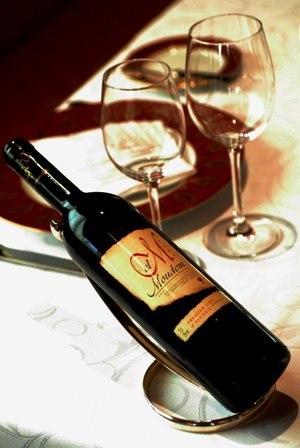
Grands Crûs de l'Ouest
La viticulture en Algérie remonte à l'Antiquité et particulièrement à la colonisation romaine. À l'époque de la colonisation française et des départements français d’Algérie, le vignoble de l'Algérie a atteint 396 000 hectares pour une production annuelle de vin allant jusqu'à 18 millions d'hectolitres. L’Algérie reste aujourd'hui le 2ᵉ producteur de vin en Afrique derrière l'Afrique du Sud.